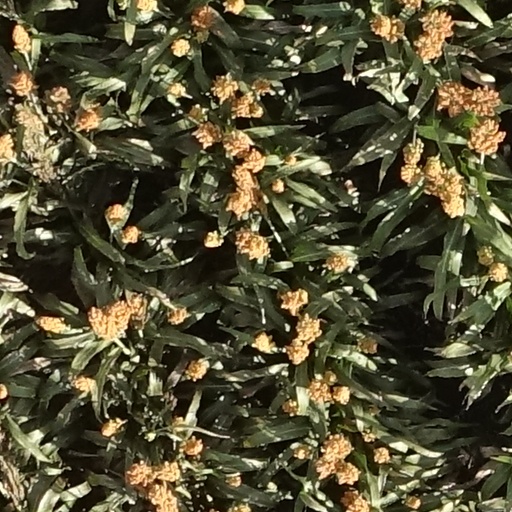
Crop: sorghum